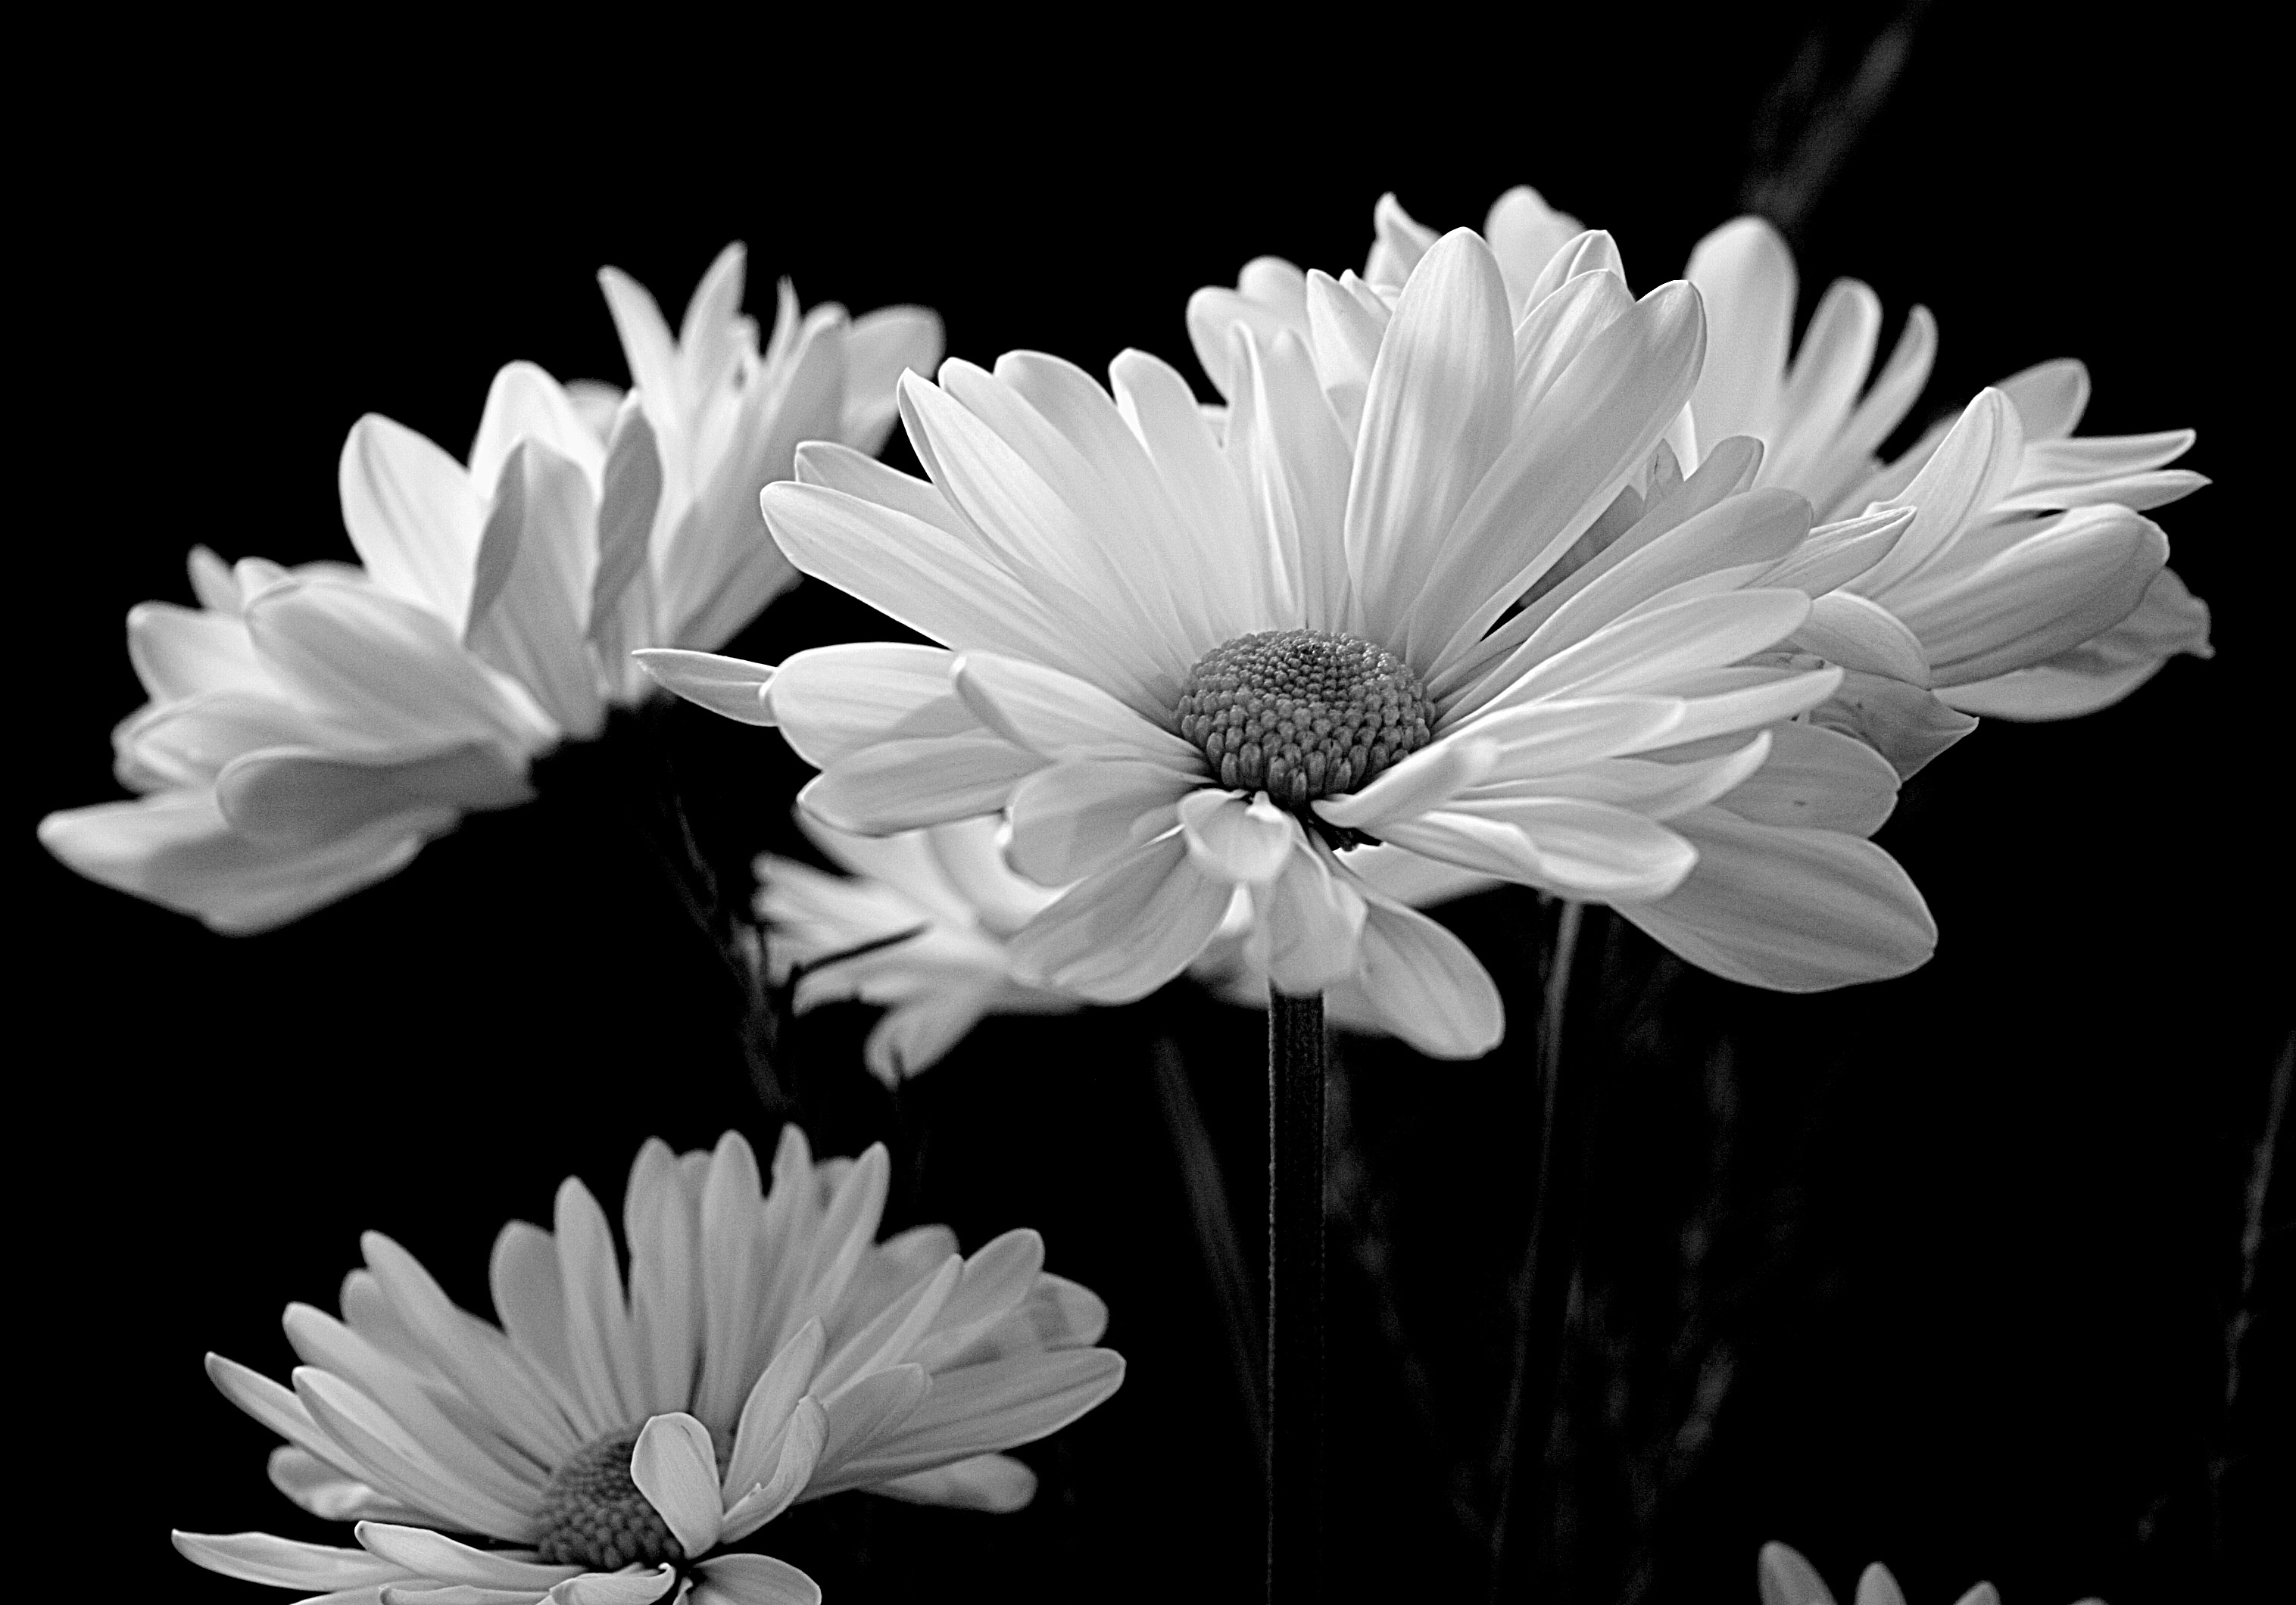
blossom, black and white, plant, white, photography, flower, petal, bloom, daisy, bouquet, spring, natural, botany, monochrome, flora, close up, petals, daisies, springtime, gerbera, macro photography, flowering plant, daisy family, still life photography, oxeye daisy, monochrome photography, plant stem, land plant, chrysanths